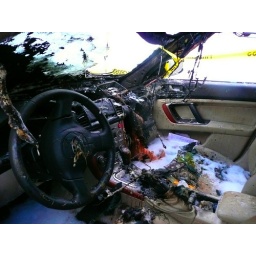
the car fire in at the ski mountain